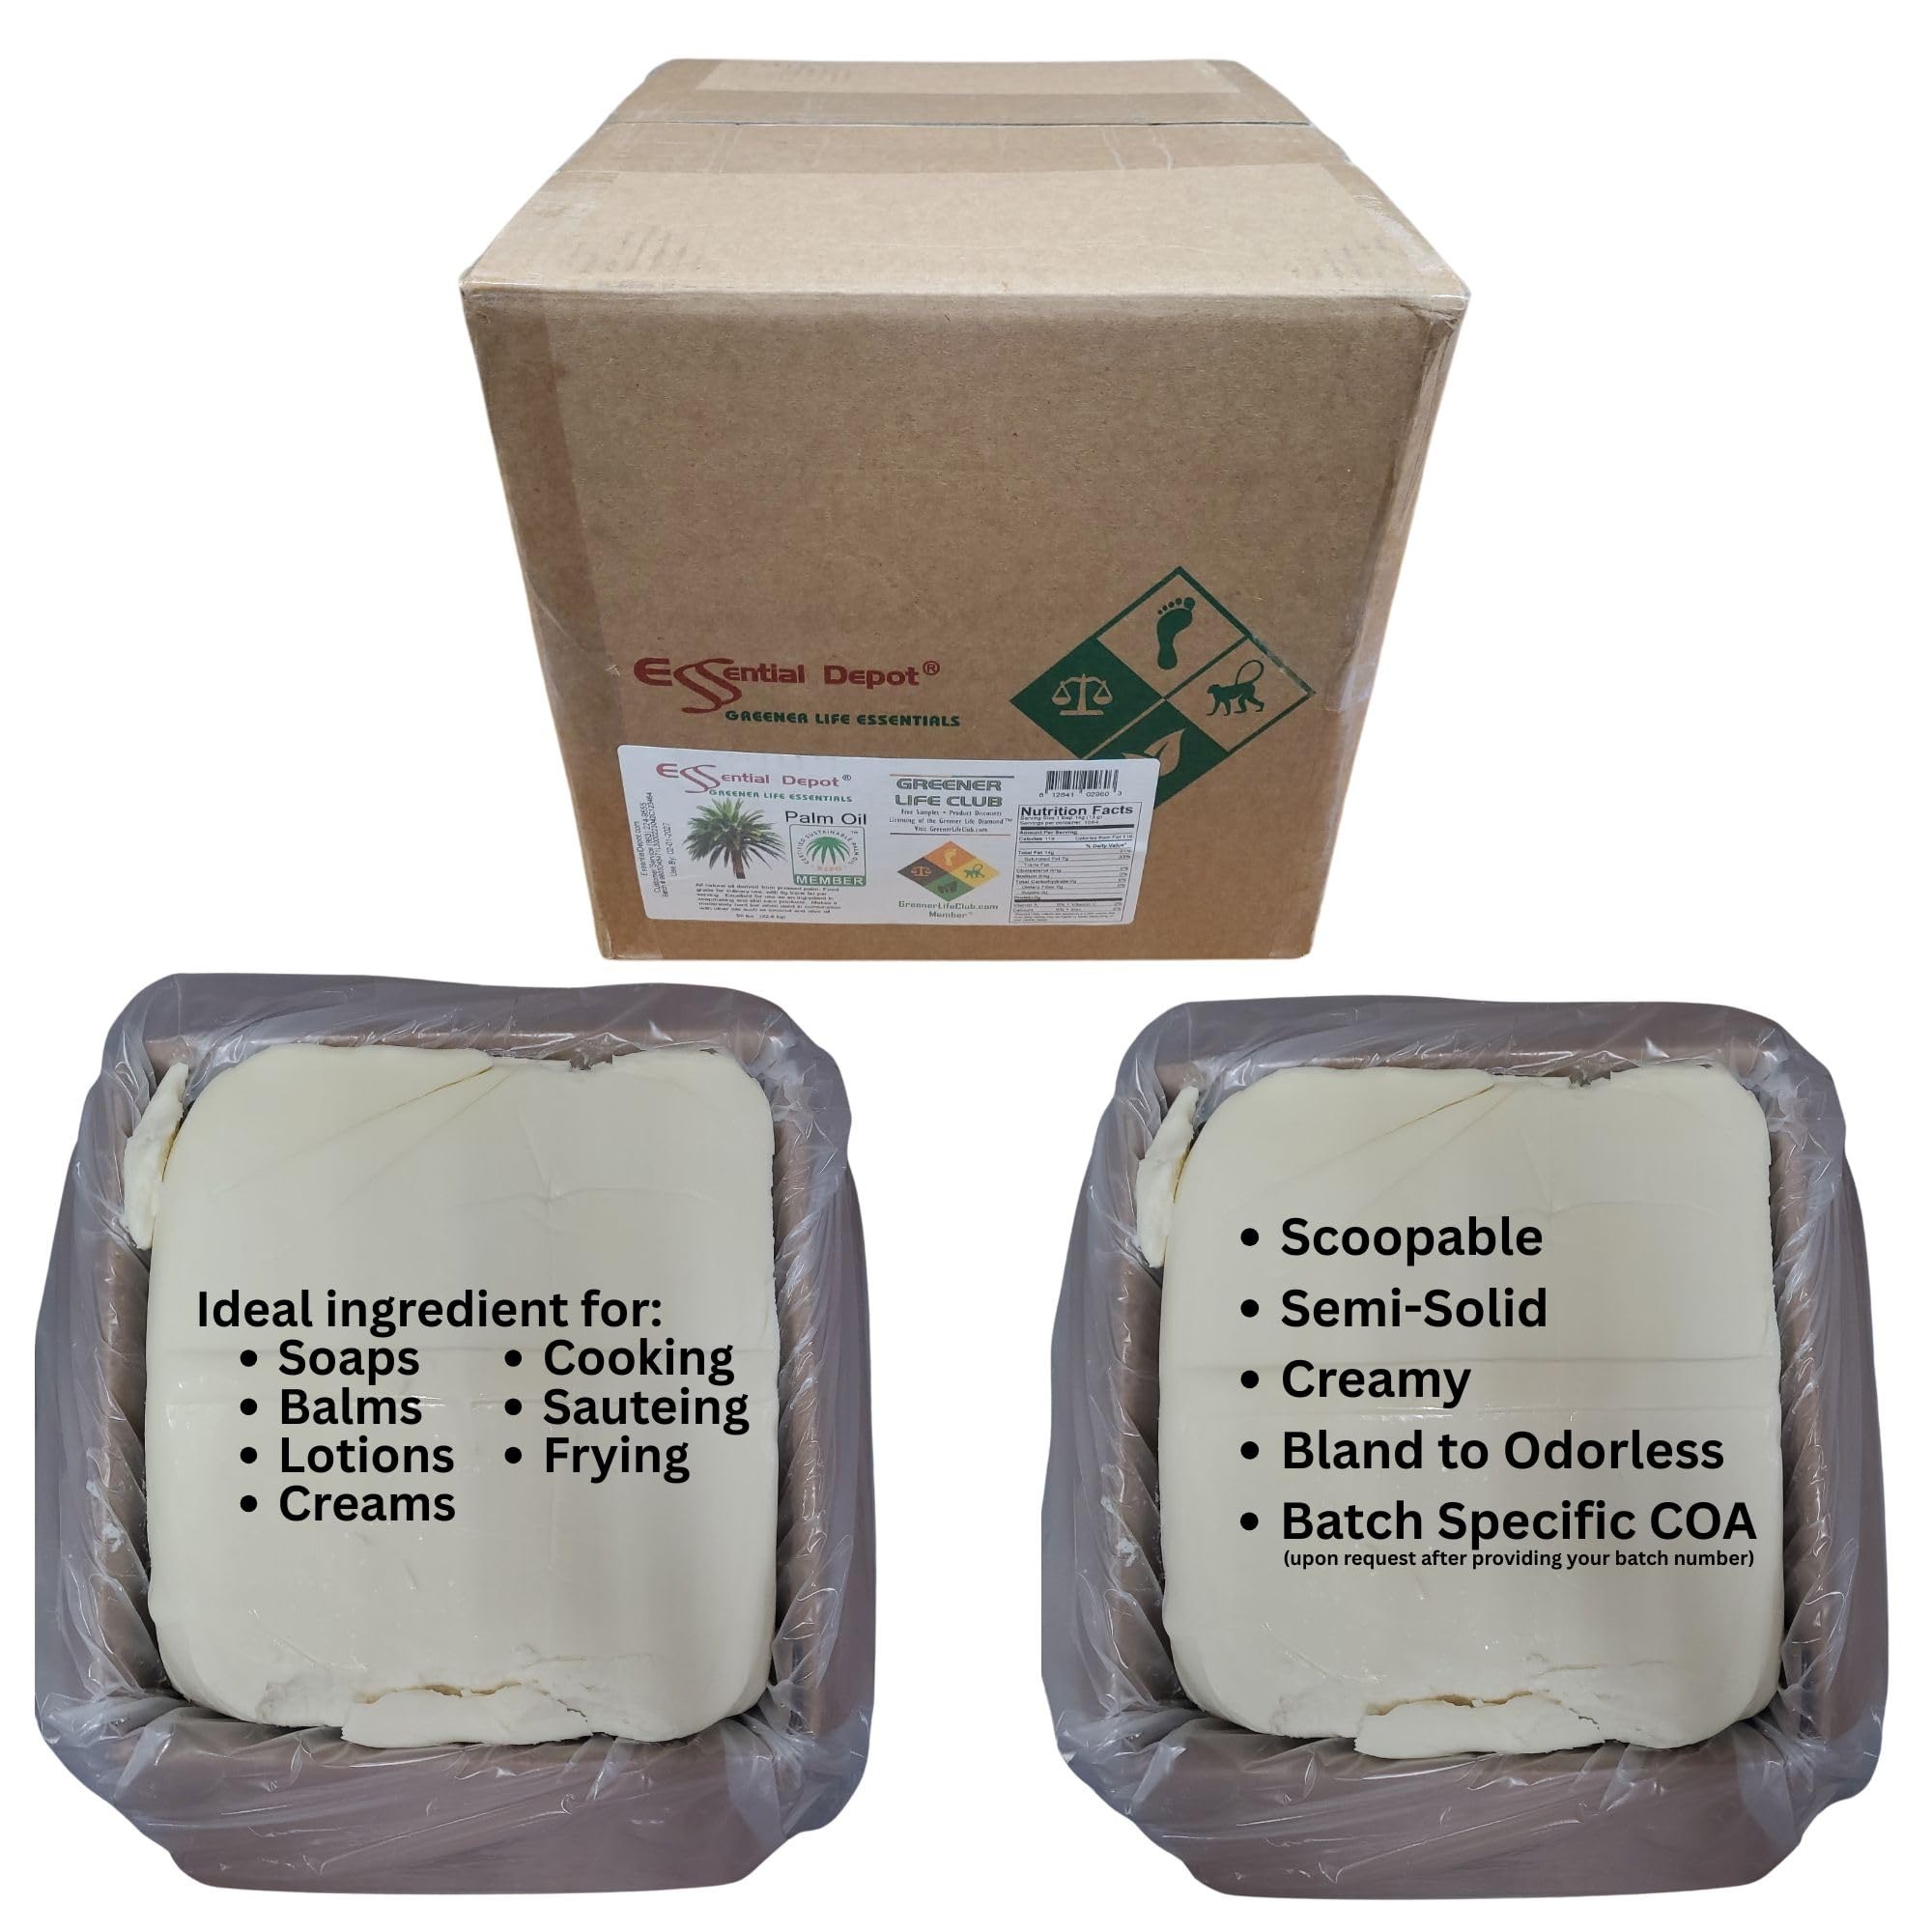
Item Name: Palm Oil Shortening Cube - 50 lbs - No Stir - Food Grade - Kosher - SUSTAINABLE - RSPO Certified - Not Hydrogenated
Bullet Point 1: RSPO CERTIFIED - Sustainable - Food Grade - not hydrogenated - no stir - in custom poly bag inside custom corrugated box
Bullet Point 2: BOTANICAL NAME: Elaeis Guineensis - PLANT PART: fruit of the oil palm - EXTRACTION METHOD: Physically Milled, Fractionated, Solvent Extracted, Refined, Bleached, Deodorized, Votated - COUNTRY OF ORIGIN: Malaysia and/or Indonesia
Bullet Point 3: ODOR/AROMA: bland to odorless - TASTE: bland to tasteless - COLOR: White to pale yellow - APPEARANCE: semi-solid - solid at 25C - CONSISTENCY: semi-solid (scoopable) at 25C - FLASH POINT: >500F (260C)
Bullet Point 4: VEGAN: Yes - NON-GMO: Yes - GLUTEN FREE: Yes - GLUTAMATE FREE: Yes - LACTOSE FREE: Yes - BSE FREE: Yes
Bullet Point 5: FREE FROM: Irradiation, PAH, BPa, Dioxin, melamine, ethylene oxide, zearalenone, and organic solvents. No detected levels of Organophosphate and Organochlorinated residuals.
Bullet Point 6: If you order this meltable product between May 01 - October 31, please be aware that your product may experience changes in consistency or slight leakage. If this is a problem, please do not order between May 01 - October 31.
Product Description: <p><strong>PALM OIL - RSPO Certified Sustainable</strong> - 50 lbs - Food Safe - Shipped in Box.</p> <p><strong>QUANTITY:</strong> 50 lbs</p> <p><strong>COUNTRY OF ORIGIN:</strong> Malaysia and/or Indonesia</p> <p><strong>BOTANICAL NAME:</strong> Elaeis Guineensis</p> <p><strong>PLANT PART:</strong> fruit of the oil palm</p> <p><strong>EXTRACTION METHOD:</strong> Physically Milled, Fractionated, Solvent Extracted, Refined, Bleached, Deodorized, Votated.</p> <p><strong>ODOR/AROMA:</strong> bland to odorless</p> <p><strong>TASTE:</strong> bland to tasteless</p> <p><strong>COLOR:</strong> White to pale yellow</p> <p><strong>APPEARANCE</strong>: semi-solid - solid at 25C</p> <p><strong>CONSISTENCY:</strong> semi-solid (scoopable) at 25C</p> <p><strong>FLASH POINT:</strong> >500F (260C)</p> <p><strong>INITIAL BOILING POINT and RANGE</strong>: >572°F (300°C)</p> <p><strong>AUTO-INGNITION TEMPERATURE:</strong> 600°F (316°C)</p> <p><strong>C.A.S.:</strong> 8002-75-3</p> <p><strong>SAP Value (KOH):</strong> 0.203</p> <p><strong>SAP Value (NaOH):</strong> 0.144</p> <p><strong>VEGAN:</strong> Yes</p> <p><strong>NON-GMO:</strong> Yes</p> <p><strong>GLUTEN FREE:</strong> Yes</p> <p><strong>GLUTMATE FREE:</strong> Yes</p> <p><strong>LACTOSE FREE:</strong> Yes</p> <p><strong>BSE FREE:</strong> Yes</p> <p><strong>FREE FROM:</strong> Irradiation, PAH, BPa, Dioxin, melamine, ethylene oxide, zearalenone, and organic solvents.</p> <p><strong>PESTICIDE RESIDUES:</strong> No detected levels of Organophosphate and Organochlorinated residuals.</p> <p><strong>SPECIFIC GRAVITY:</strong> 0.698 – 0.921 (H2O=1)</p> <p><strong>COMMON USES:</strong> Food Safe for culinary use such as frying, spreads, margarines, cookies, cakes, frostings, pie crust. Also has applications in the cosmetic industry as a very important ingredient. An extremely popular soap making ingredient.</p>
Value: 800.0
Unit: Ounce

Price: 159.97